Kenya Airways

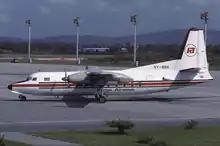
A Kenya Airways Fokker F27-200 at Moi International Airport in 1982

In July 1980, the airline had 2100 employees and a fleet of three Boeing 707-320Bs, one Boeing 720B, one DC-9-30 and three Fokker F-27-200s. At this time, Addis Ababa, Athens, Bombay, Cairo, Copenhagen, Frankfurt, Jeddah, Kampala, Karachi, Khartoum, London, Lusaka, Mauritius, Mogadishu, Rome, Salisbury, Seychelles and Zürich were among the airline's international destinations, whereas domestic routes radiated from Nairobi to Kisumu, Malindi, Mombasa and Mumias. A Nairobi–Bombay nonstop route was launched in 1982 using Boeing 707-320Bs. A year later, the company commenced serving Tanzania while flights to Burundi, Malawi and Rwanda were launched in 1984. Capacity on the European routes was boosted in November 1985 with the incorporation of an Airbus A310-200 leased from Condor. Kilimanjaro was first served in March 1986. That year, the airline ordered two Airbus A310-300s. Kenya Airways was the first African carrier to acquire the type and was the first wide-bodies ordered by the company. Funded with a loan, the delivery of these two aircraft took place in and September 1986. They flew on the Kenya–Europe corridor, and permitted Kenya Airways to return the A310-200 to the lessor. In early 1988, the carrier ordered two Fokker 50s; for domestic routes, the airline received the first of these aircraft at the end of the year. Also in 1988, the lease of a third A310-300 was arranged with the International Lease Finance for a ten-year period; the aircraft joined the fleet in November 1989. Leased from Ansett Worldwide, the first Boeing 757-200 was received in January 1990, whereas a third Fokker 50 was acquired in the same year. By late 1991, two Boeing 737-200s had been leased from Guinness Peat Aviation.